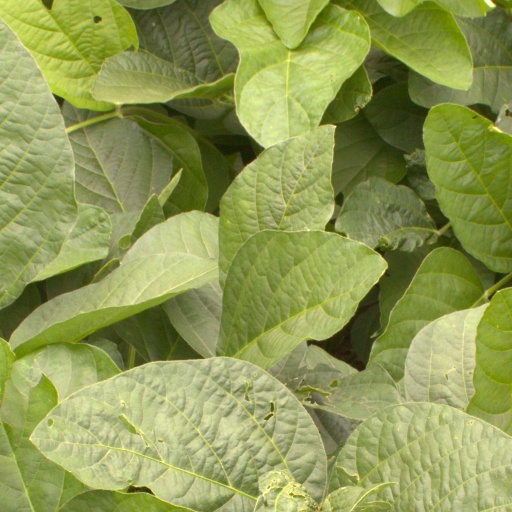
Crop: soybean